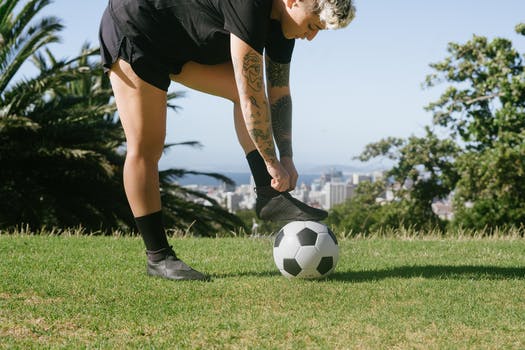
Label: No Watermark